Microblade technology

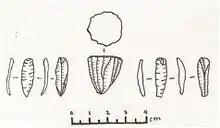
Here is an example of two microblades and a microblade core.

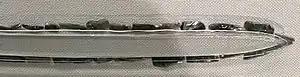
16,000-14,000 year old microblades found at Fukui cave in Japan, arranged as they would on a spear tip.

The geographic origin of microblades is poorly understood, with differing theories posing origins in Southern Siberia, Northern China, or the PHSK (Paleo-Hokkaido-Sakhalin-Kurile) peninsula, with dates ranging from over 30,000 BP to as little as 18,000 BP. The microblade technology has been associated with the Ancient Paleo-Siberians. Because microblade technology is economical (using less raw material than other technologies), relatively easy to make, and extremely portable, it came into widespread use over vast parts of northern Asia and northeastern Siberia during and after the Ice Age. Microblade technology was very efficient for hunting because it used light, barbed spears. During the Ice Age, hunter-gatherers suffered from shortage of food resources, so they had to move more frequently. Microblade is suitable for high mobility and rapid weapon production, as well as reducing failure of hunting and lost or damaged weapons. In other words, in the resource-limited environment of the Last Glacial Maximum, hunter-gatherers invested more time acquiring better raw materials and developing the technique of lithic manufacture. Barbed tips opened wounds and the resulting blood loss killed prey faster and with less loss of hunting equipment than traditional spears.